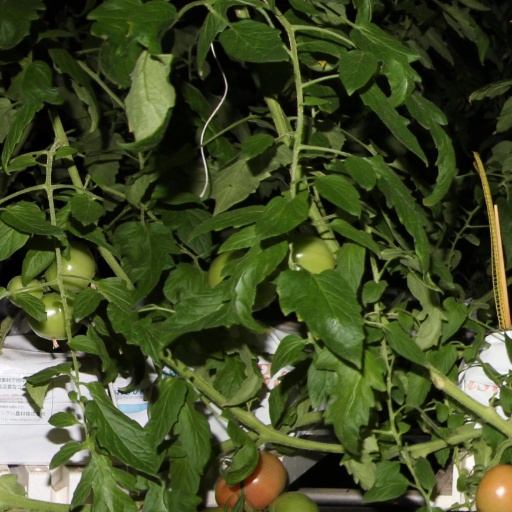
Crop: tomato